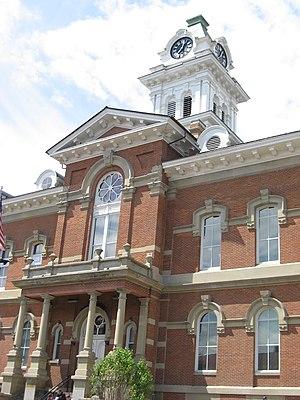
Le comté d'Athens, en anglais : Athens County, est un des 88 comtés de l'État de l'Ohio, aux États-Unis.